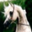
Label: horse